Australian Defence Force Basketball Association

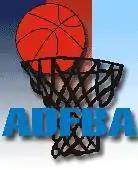
ADFBA Logo 1999-2012

The first ADFBA logo was designed during the 1999 Arafura Games by a committee of those attending the Games.